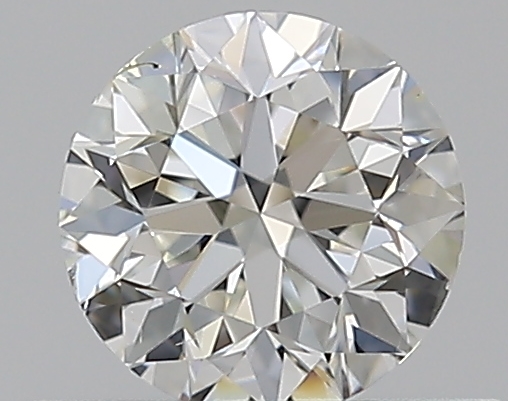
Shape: round
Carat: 0.5
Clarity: SI1
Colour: H
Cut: VG
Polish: EX
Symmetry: VG
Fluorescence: N
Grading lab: GIA
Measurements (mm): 4.96 x 4.98 x 3.2